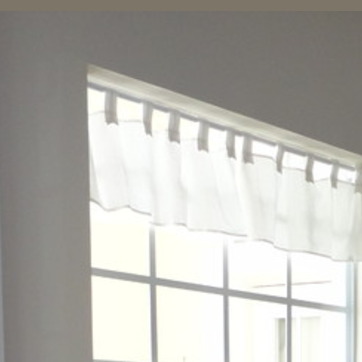
Material: fabric